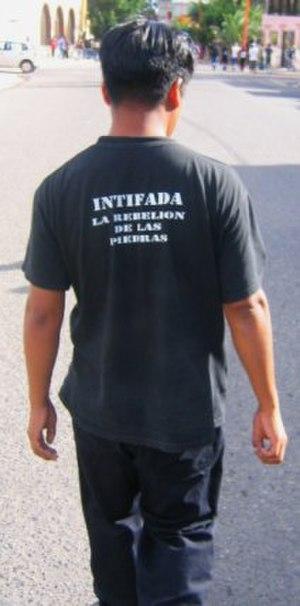
La Palestine, en forme longue l’État de Palestine, est un État souverain de jure, parfois qualifié de proto-État. Située au Moyen-Orient, elle revendique son établissement sur les territoires palestiniens occupés, dont Jérusalem-Est.
La première intifada, appelée également guerre des pierres, désigne la période de conflit entre les Palestiniens des territoires occupés et Israël, du 9 décembre 1987 et qui prit fin en 1993, avec la signature des Accords d'Oslo.